Mazda Wankel engine

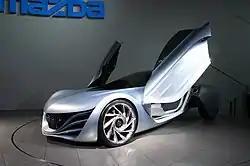
Mazda Taiki

Also known as the Renesis II, made its first and only appearance in the Mazda Taiki concept car at the 2007 Tokyo Auto Show, but has not been seen since. It features up to , a lengthened stroke, reduced width rotor housing, direct injection, and aluminium side housings.